Þórir Hergeirsson

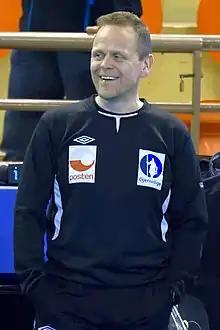
Þórir in 2015

Þórir Hergeirsson (born 27 April 1964) is an Icelandic handball coach and former player. He is one of the most decorated national team coaches in handball history and won seventeen championship medals with the Norwegian women's national team during a fifteen-year reign, including two Olympic gold medals, three World Championships titles and six European Championships titles. Þórir coached clubs Elverum, Gjerpen and Nærbø, before becoming the assistant coach of the Norwegian national team in 2001 and succeeding Marit Breivik as head coach in 2009. He stepped down from the national team in December 2024.